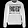
Label: Pullover